Damon and Pythias

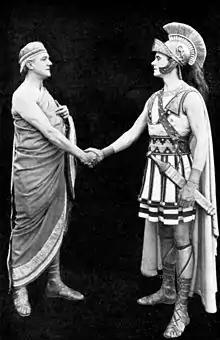
Still from Universal's film "Damon and Pythias" (1914)

"We had", was the reply. "But it is more than ten years since Henry Jekyll became too fanciful for me. He began to go wrong, wrong in the mind... Such unscientific balderdash", said the doctor, flushing suddenly purple, "would have estranged Damon and Pythias".